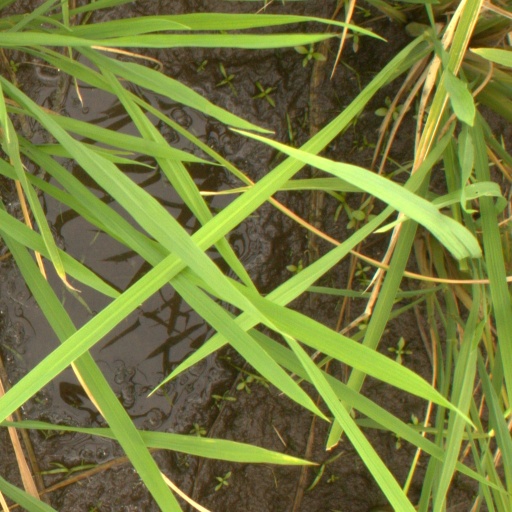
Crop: rice